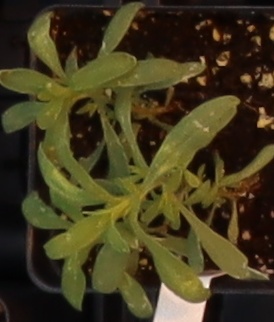
Label: Kochia